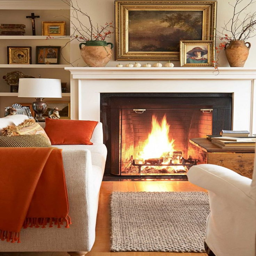
a roaring fire takes center stage in the living room of this home .